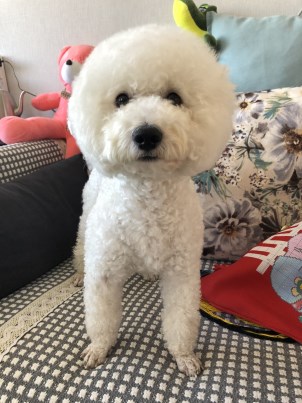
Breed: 3083-n000117-Bichon_Frise